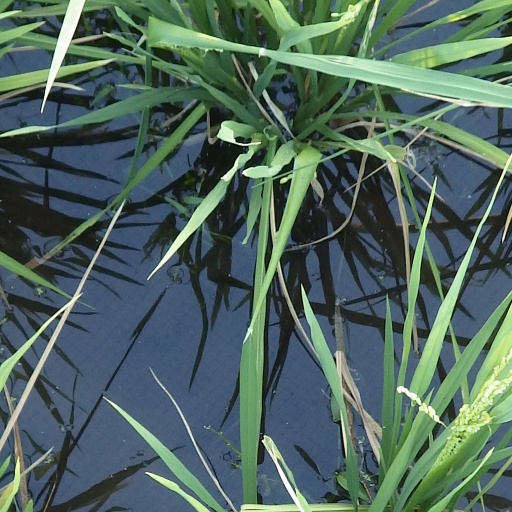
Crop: rice